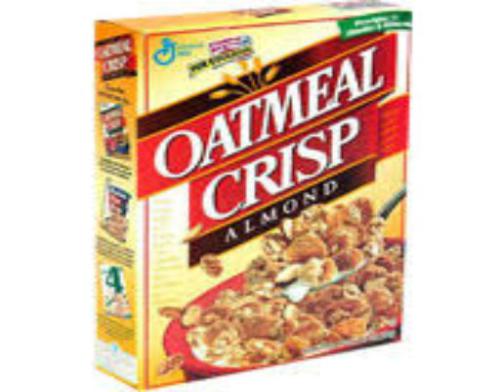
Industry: Food